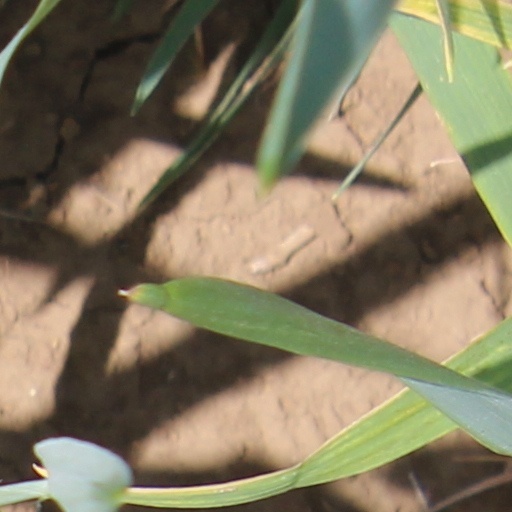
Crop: wheat